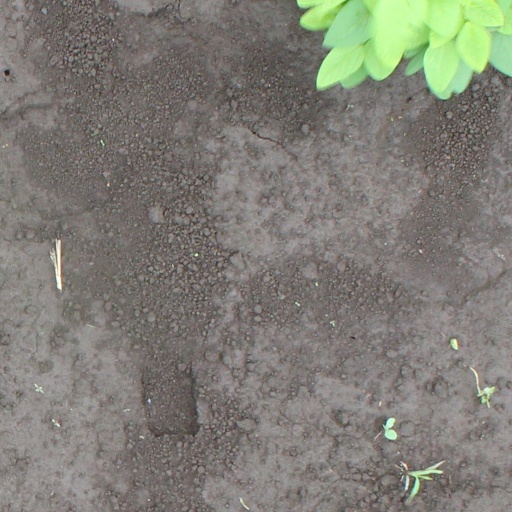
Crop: soybean